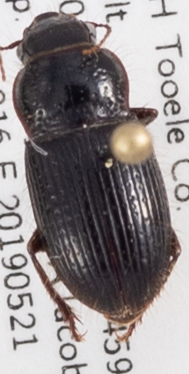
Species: Piosoma setosum
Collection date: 2019-05-21
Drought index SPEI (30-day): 0.318
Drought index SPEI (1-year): -0.032
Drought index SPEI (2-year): -0.62